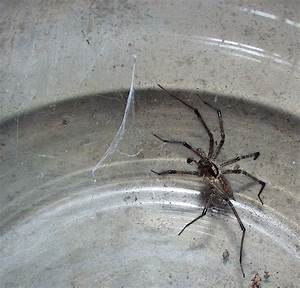
Label: ragno